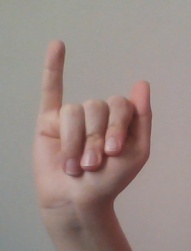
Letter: meem